Ziauddin Sardar

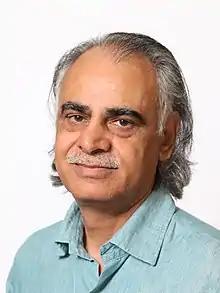
Sardar in 2013

Ziauddin Sardar (born 31 October 1951) is a British-Pakistani scholar, writer, cultural critic and public intellectual who specialises in Muslim thought, the future of Islam, futurology, critique of modernity and postmodernism, science and cultural relations. He has written and edited more than 60 books. "Prospect" magazine named him as one of Britain's top 100 public intellectuals and "The Independent" newspaper called him: 'Britain's own Muslim polymath'.